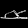
Label: Sandal